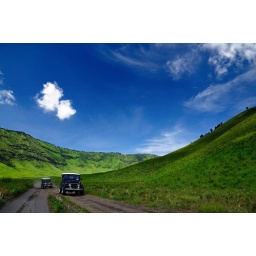
Green savanna &amp;amp; blue sky in Bromo mountain